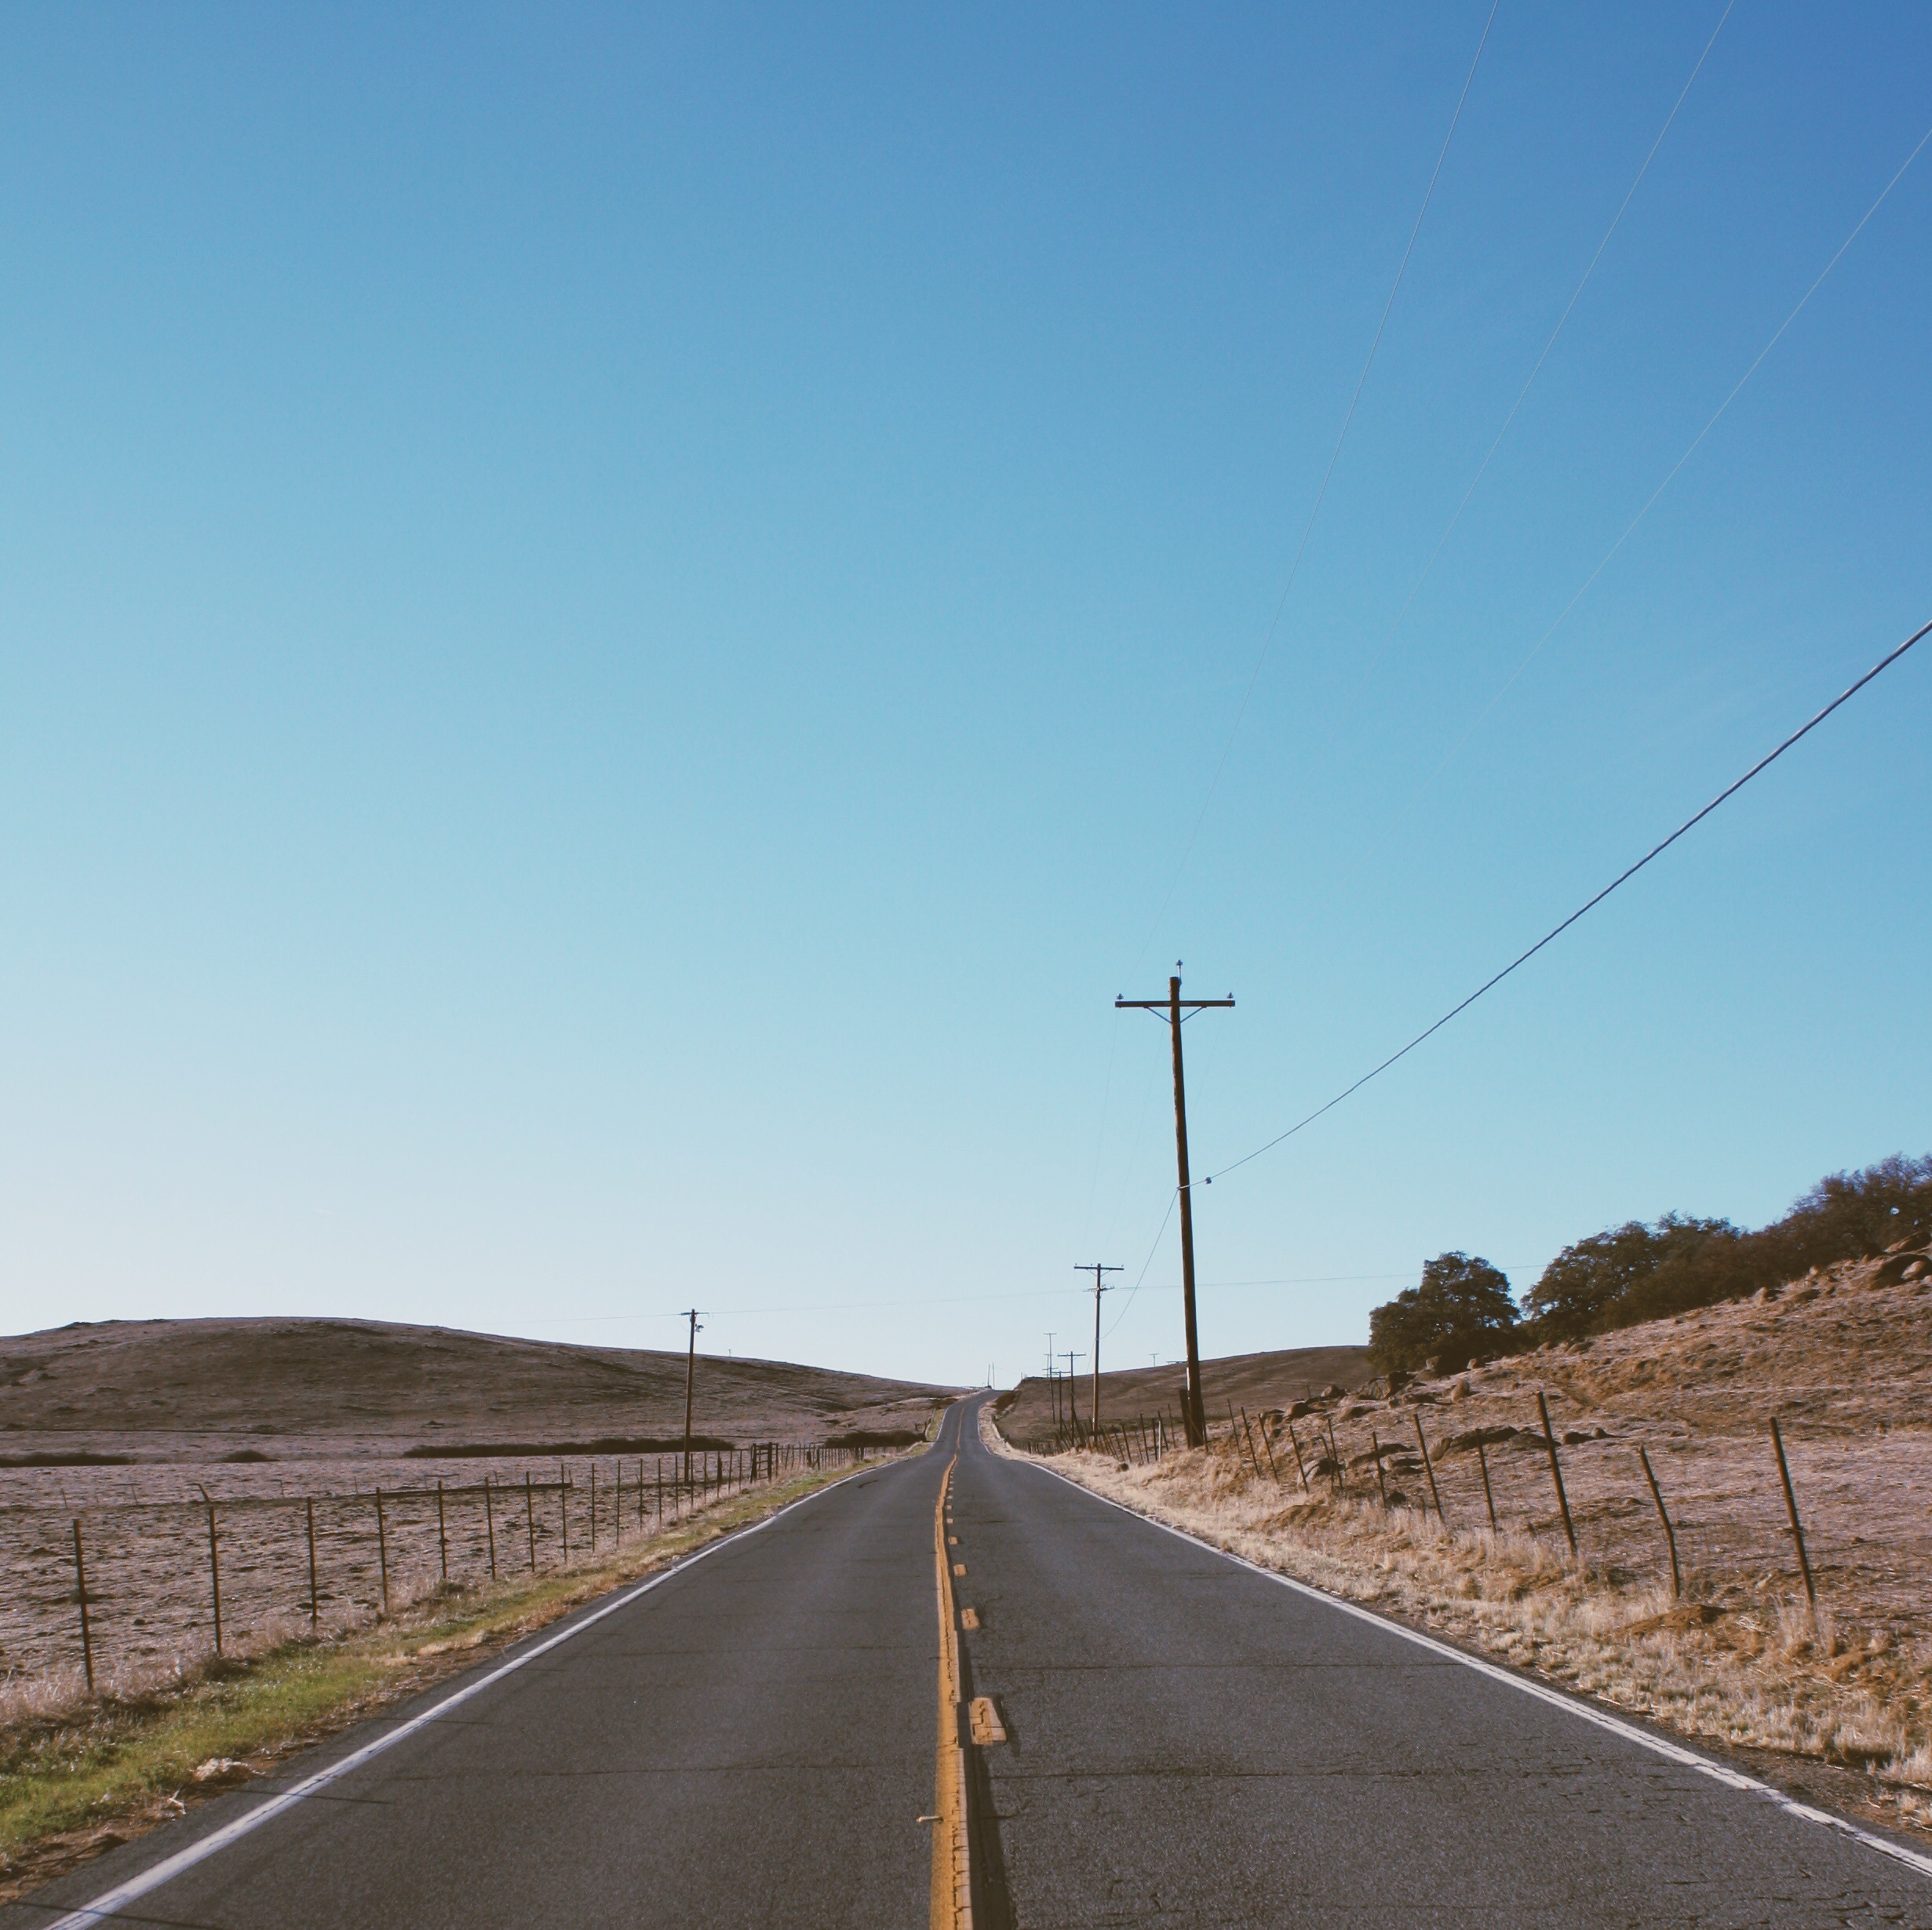
horizon, track, road, highway, line, road trip, infrastructure, residential area, controlled access highway